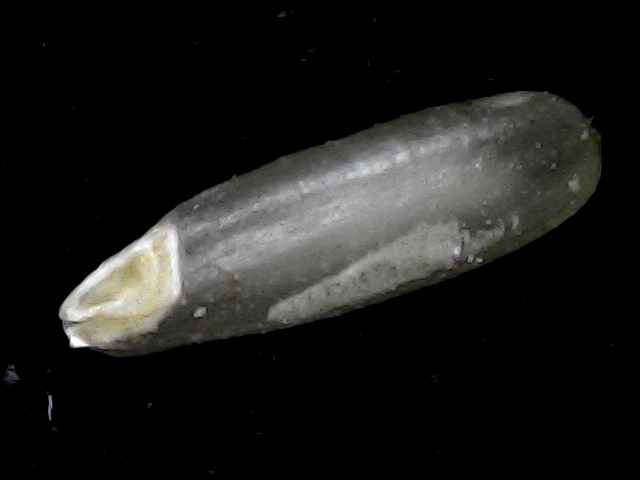
Rice variety: BD72